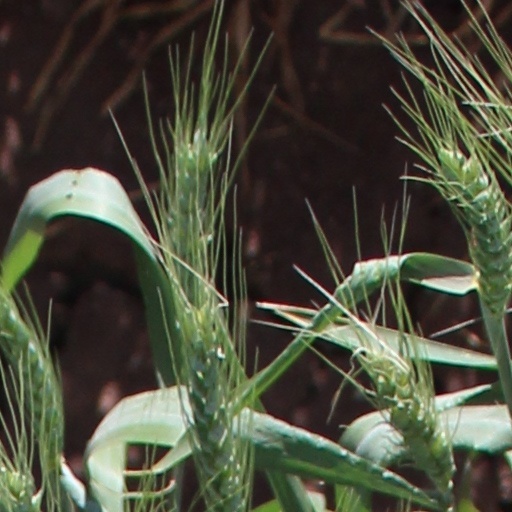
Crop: wheat